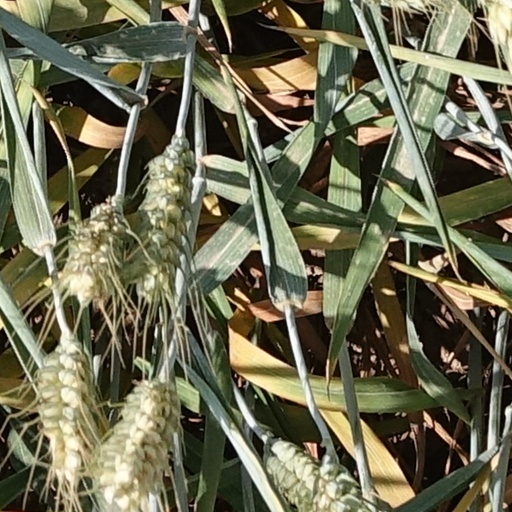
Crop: wheat